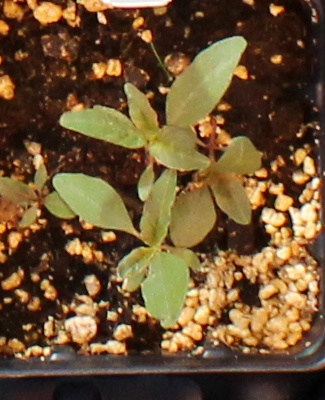
Label: Waterhemp